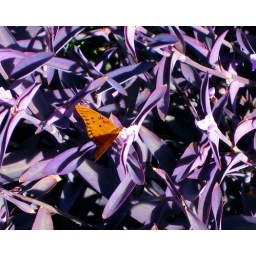
There are a lot of butterflies flapping around in the gatech flower beds